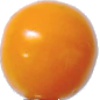
Label: physalis